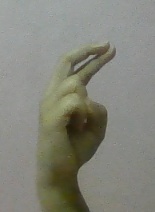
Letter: zay